Philips Park, Prestwich

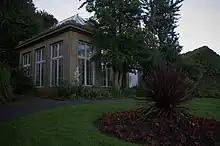
The Conservatory.

The conservatory was built in ashlar sandstone soon after 1800. Its facade has large rectangular windows with glazing bars and a central pediment. Its glazed roof has a circular lantern light. It is a grade II listed building. Its centerpiece was a bronze fountain with a stone basin from Florence, set in a moss lined alcove. A lily pond is below the conservatory.